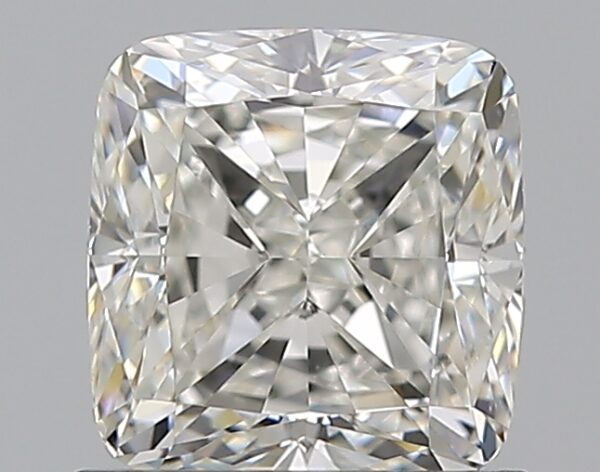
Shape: cushion
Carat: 1.2
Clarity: VVS2
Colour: H
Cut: VG
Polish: EX
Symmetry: VG
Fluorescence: N
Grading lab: GIA
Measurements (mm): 5.89 x 5.61 x 3.98